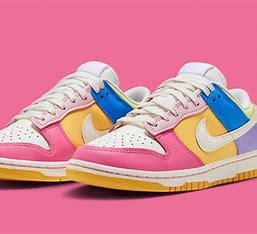
Brand: Nike
Model: kg Nike Dunk